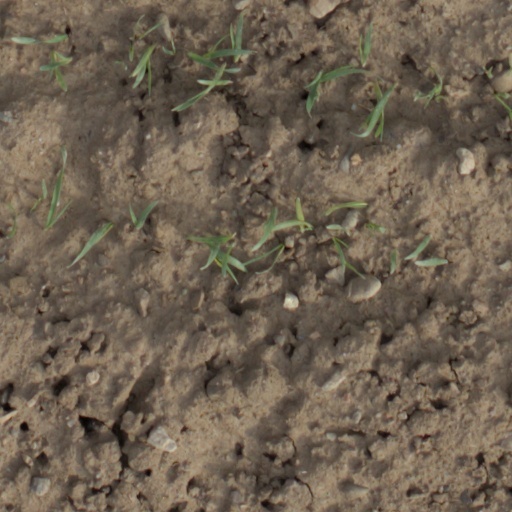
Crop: wheat